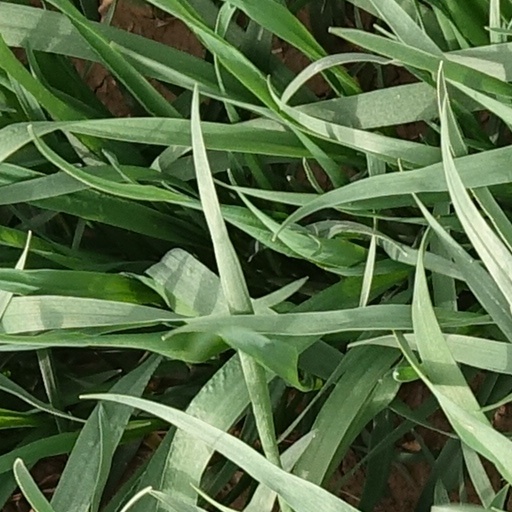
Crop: wheat